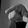
ASL letter: Q